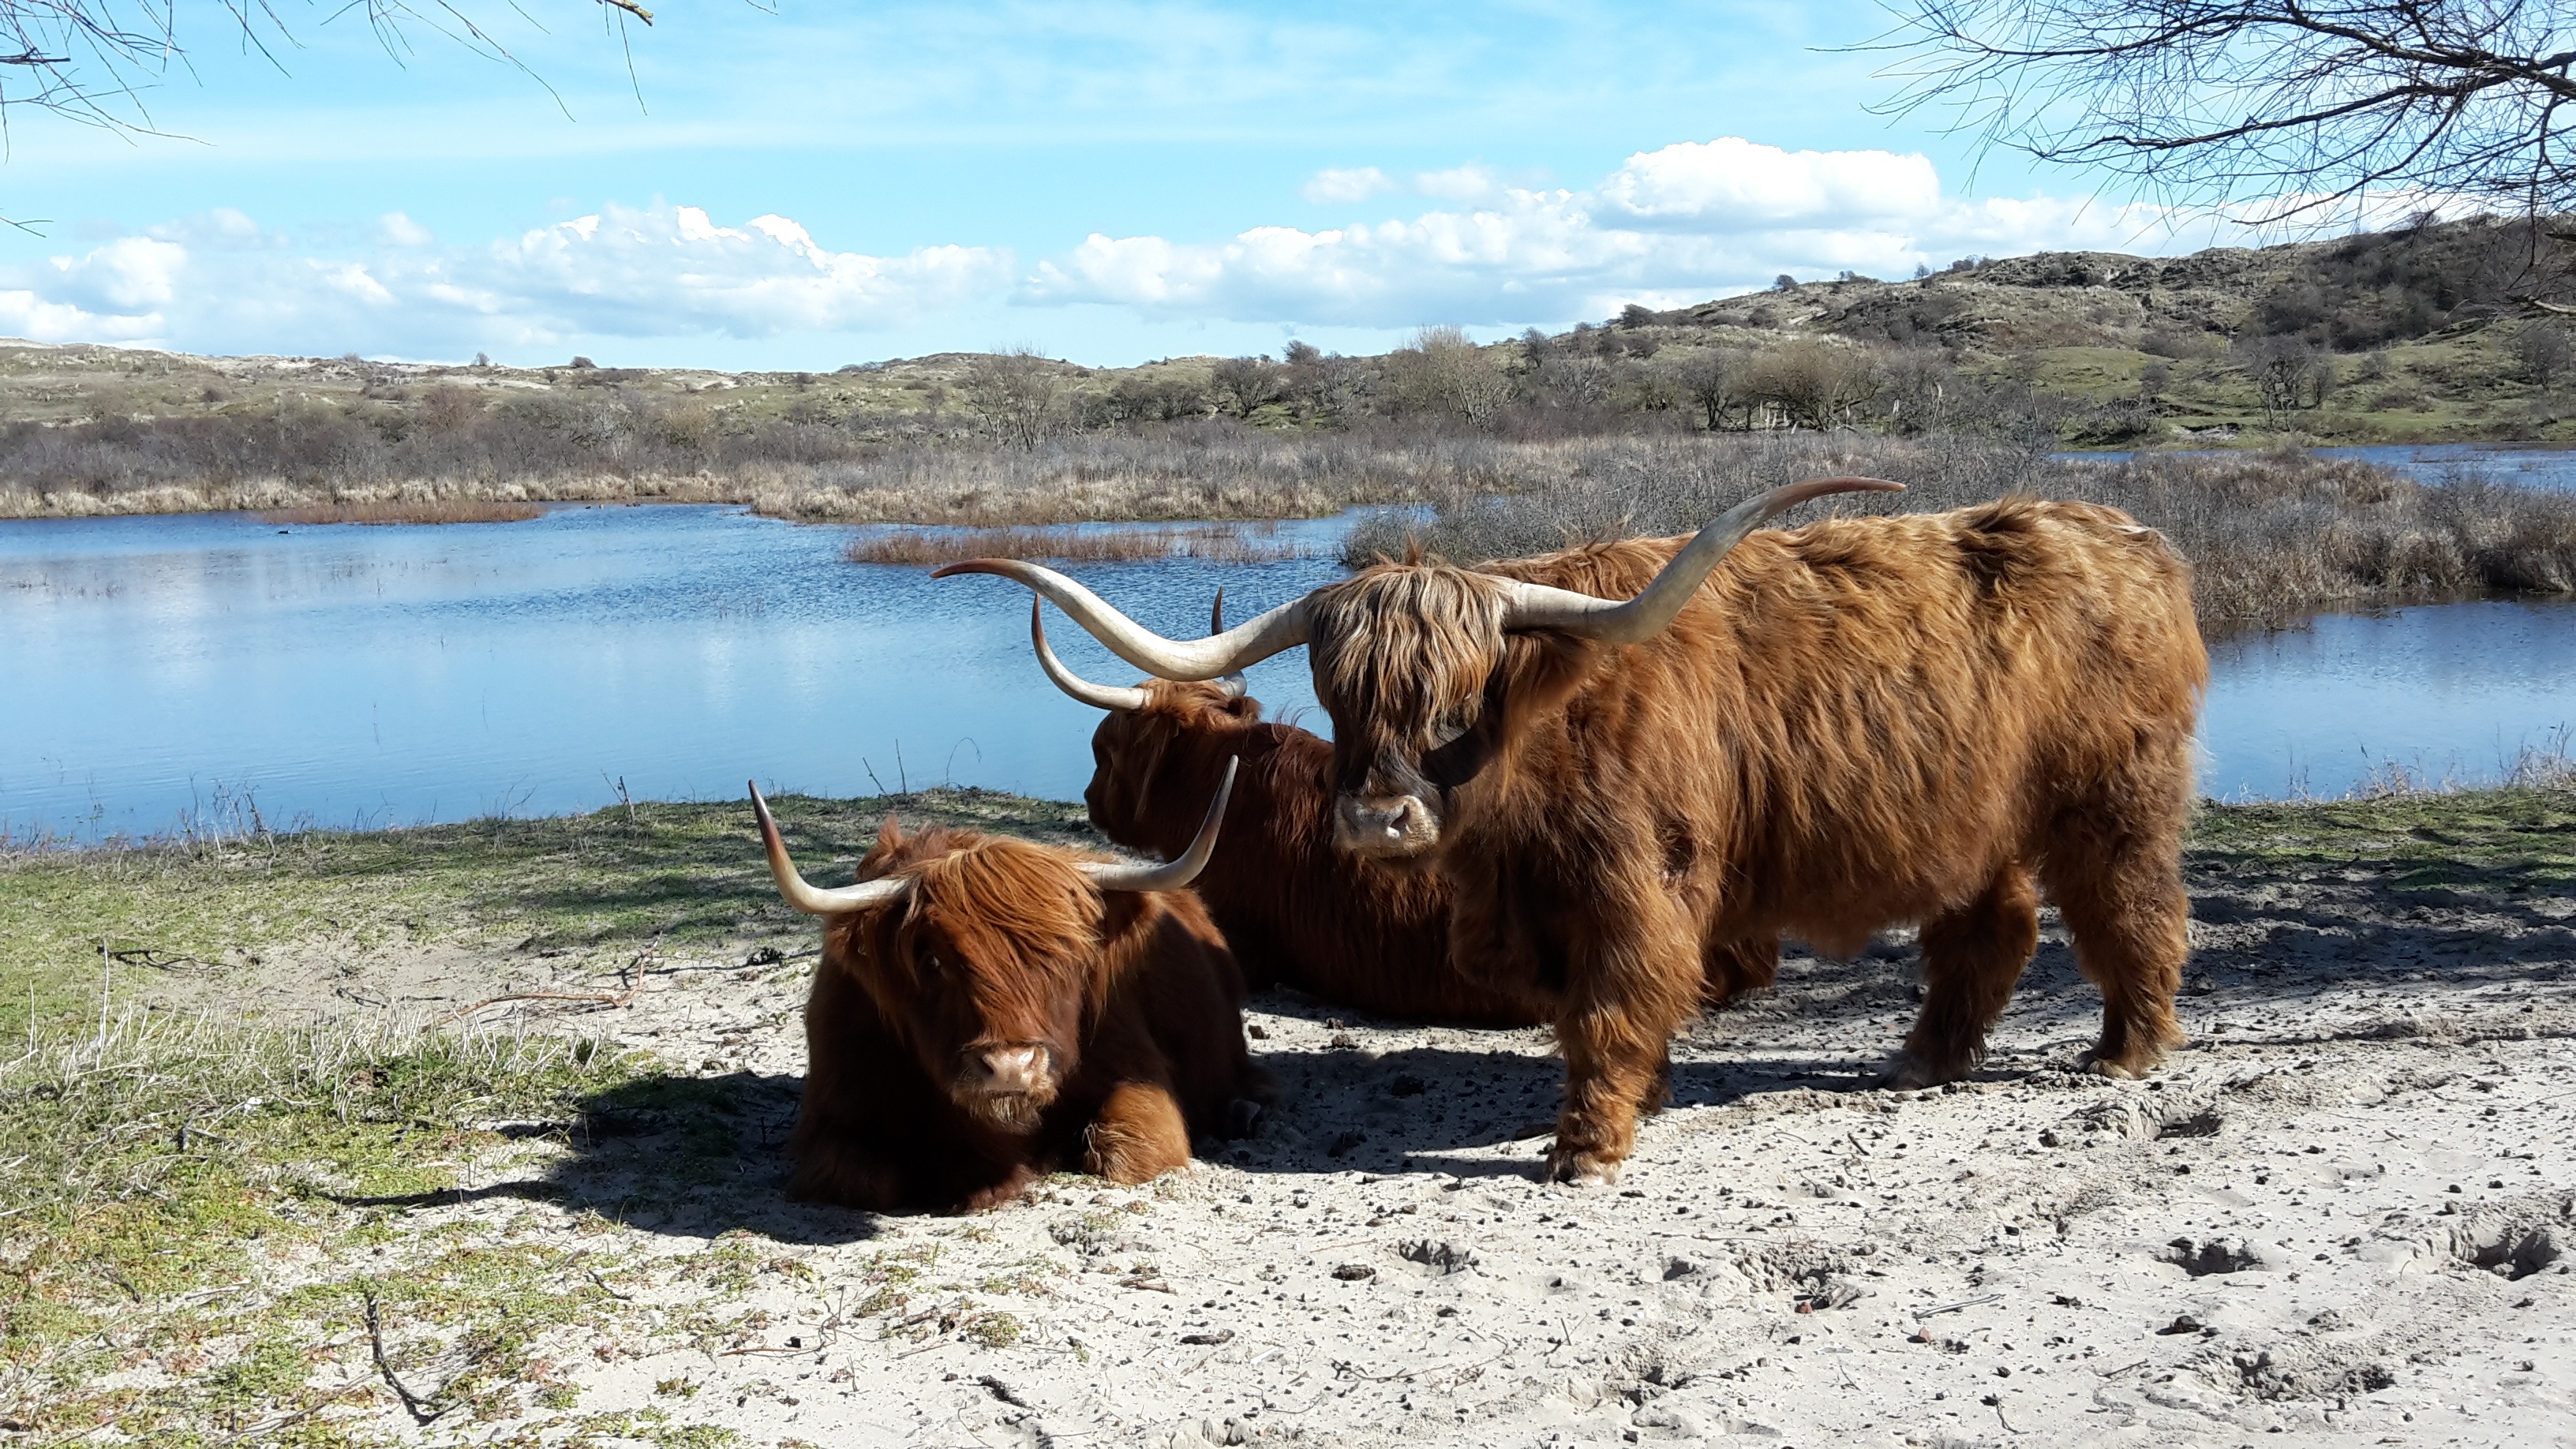
nature, wildlife, spring, pasture, grazing, mammal, fauna, blue sky, bull, dunes, bison, yak, more, ox, dutch landscape, rural area, cattle like mammal, cow goat family, muskox, highlanders